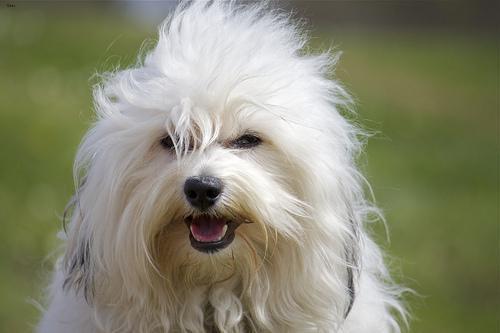
havanese